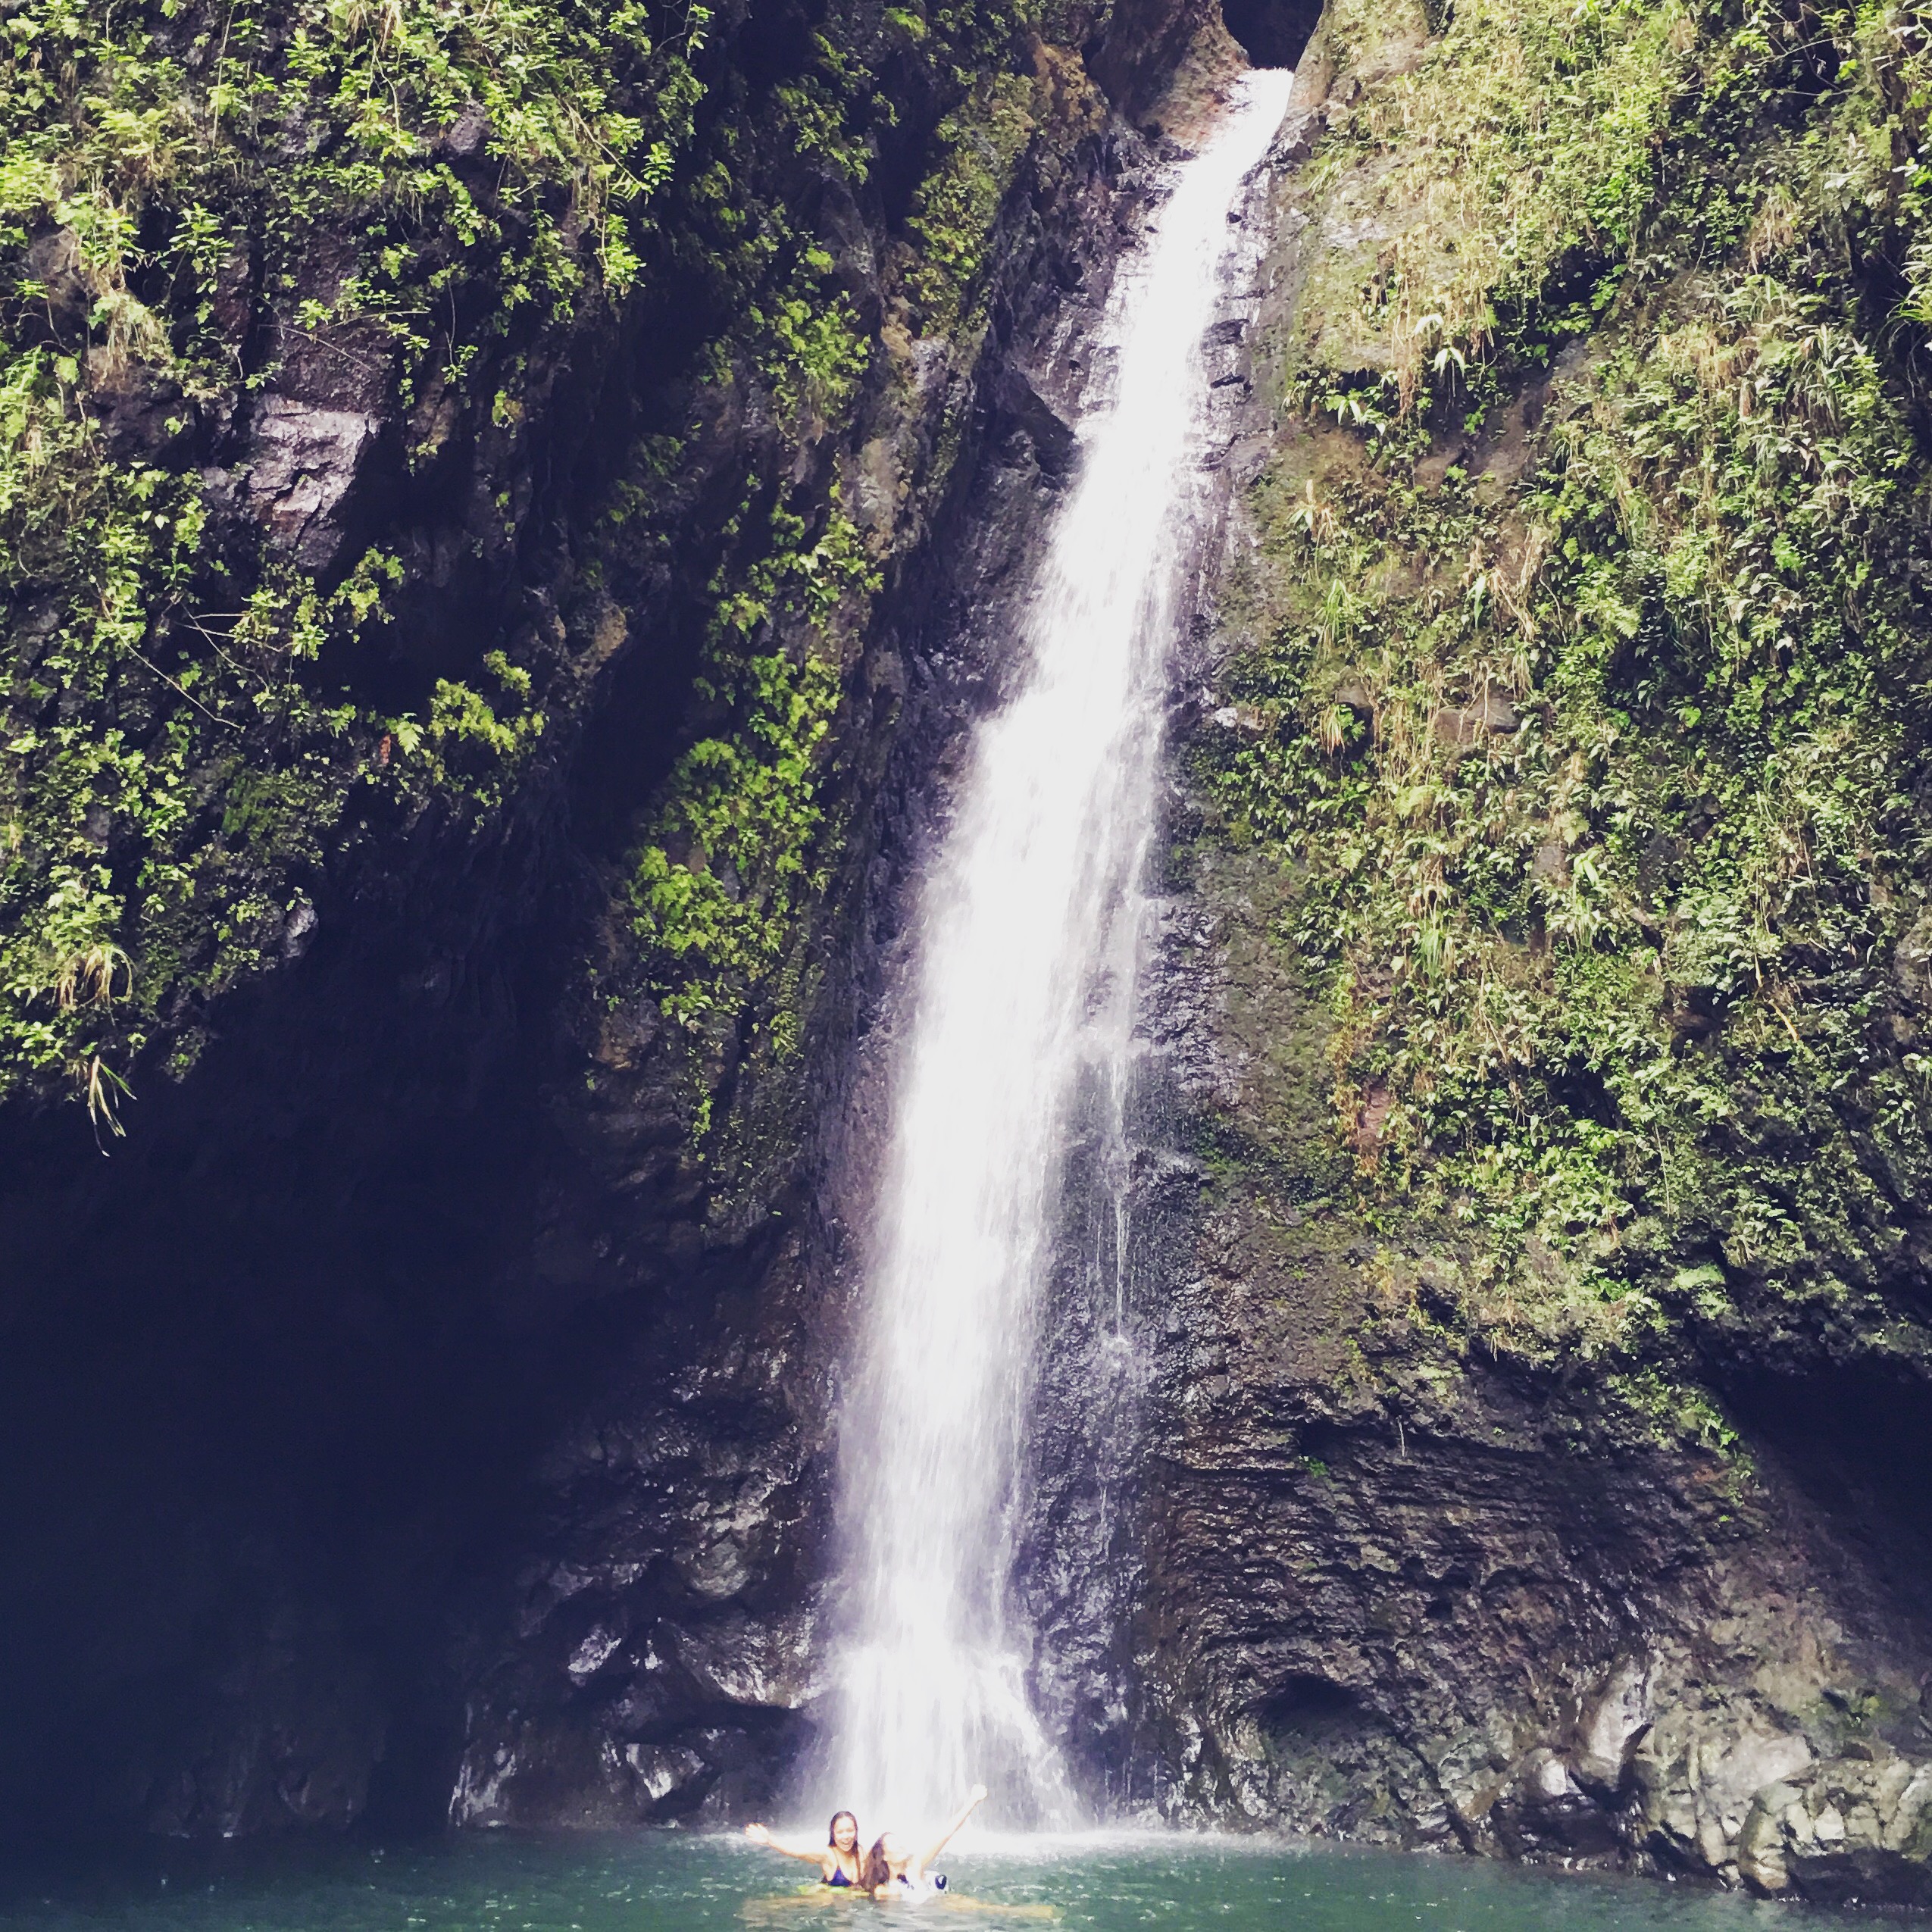
nature, waterfall, water, body of water, water resources, water feature, nature reserve, watercourse, terrain, cliff, chute, tree, river, coast, sky, escarpment, sea, wasserfall